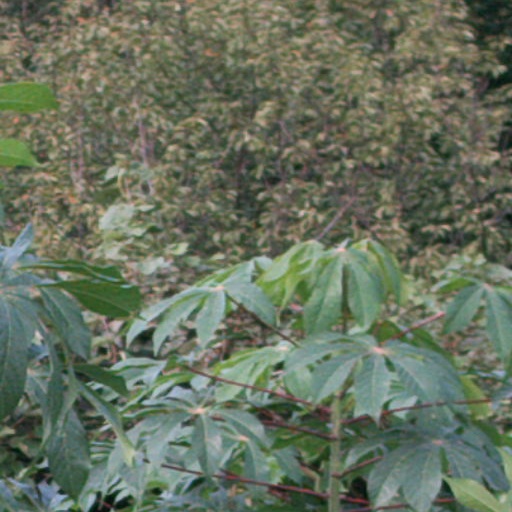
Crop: cassava